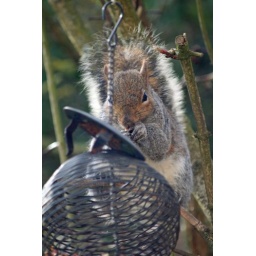
taken through kitchen window in my backgarden